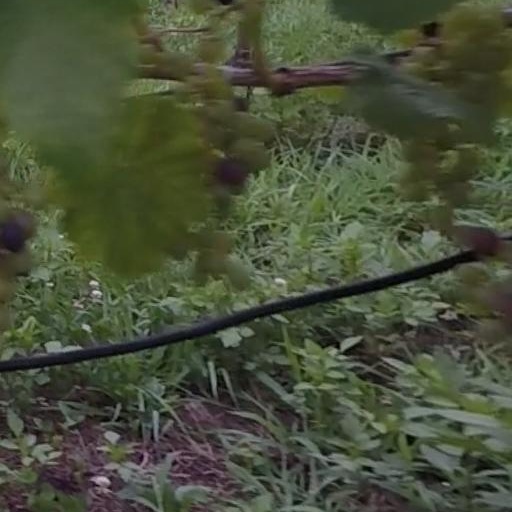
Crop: grape